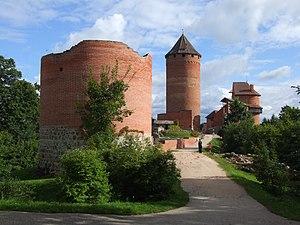
Éléhard de Krause, baron de Kelles et de Turaida, né en 1519 en principauté épiscopale de Dorpat et mort en 1587 en duché de Prusse, était un aristocrate, diplomate et aventurier germano-balte, dernier voué de la principauté épiscopale de Dorpat dans les années 1550-1560 et ambassadeur de la Confédération de Livonie auprès du tsar Ivan IV le Terrible.
Turaida est un village de la commune de Sigulda en Lettonie, au sein du parc national de Gauja, et célèbre pour son château fort en briques. Le village et son château s'élèvent sur le bord de la Gauja, en face de Sigulda et de la non moins célèbre grotte de Gutmanis et de sa légende historique de la Rose de Turaida.